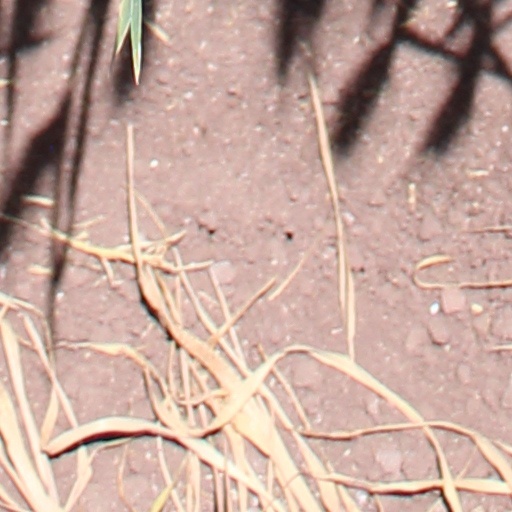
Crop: wheat